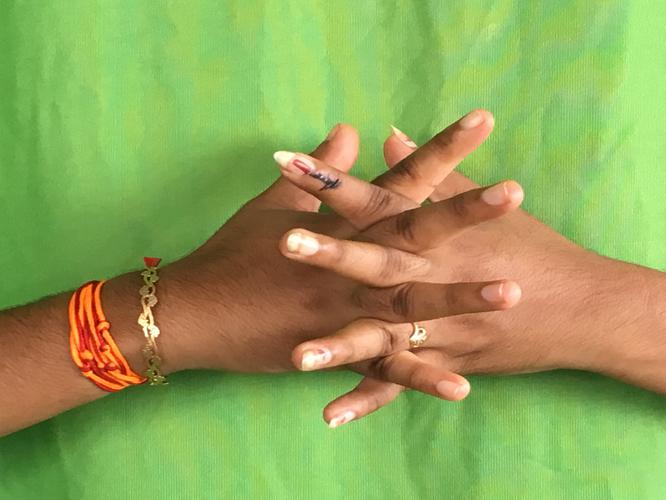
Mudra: Karkatta
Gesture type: double_hand